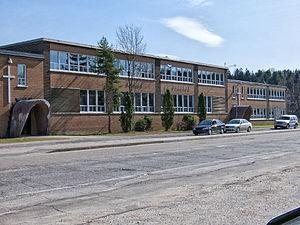
L'école du Méandre, autrefois l'école Sainte-Croix.
La commission scolaire Pierre-Neveu est la commission scolaire francophone de la MRC d'Antoine-Labelle, au Québec, Canada. Les bureaux administratives se trouvent à Mont-Laurier, qui est le chef-lieu de la MRC. L'abbé Pierre Neveu est prêtre québécois.
Rivière-Rouge est une ville du Québec située dans la région administrative des Laurentides. Plus précisément, elle est située à l'entrée des Hautes-Laurentides ainsi qu'à l'entrée de la MRC Antoine-Labelle par l'entremise de la l'autoroute 117. Elle se situe entre les villes de Mont-Tremblant et de Mont-Laurier. Rivière-Rouge est située à 165 km au nord de Montréal. Son centre-ville longe la rivière Rouge ainsi que l'autoroute 117 et la Parc linéaire le P'tit Train du Nord.